Sky position (RA, Dec in degrees): 151.305, 4.164
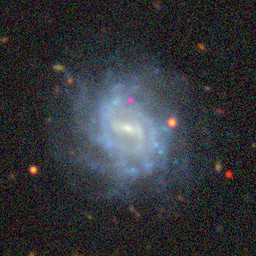
Galaxy morphology: Barred Spiral Galaxies